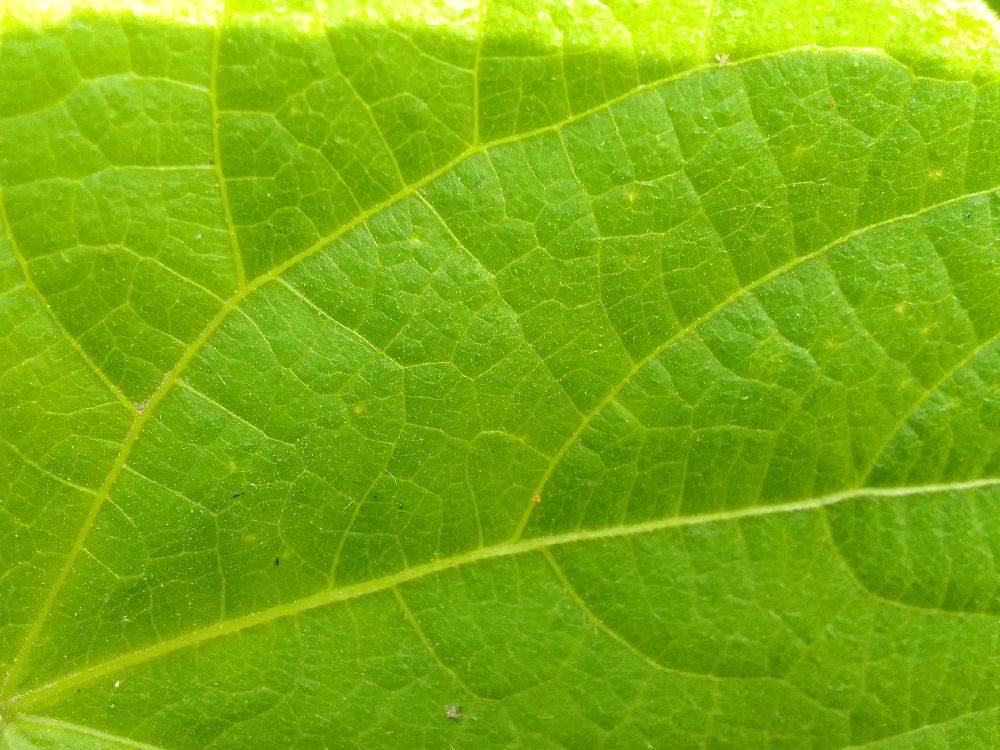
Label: healthy